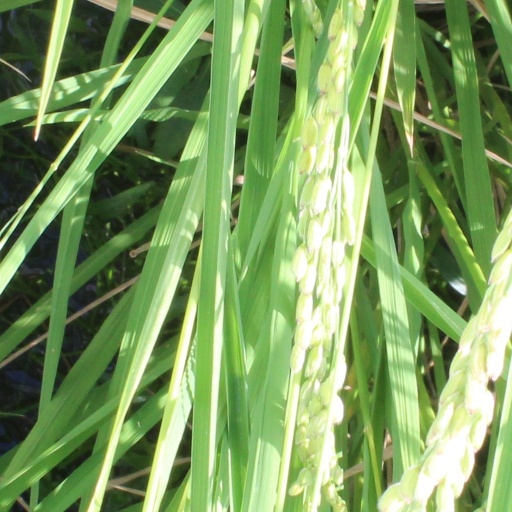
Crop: rice